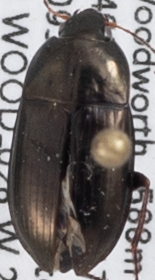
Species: Amara littoralis
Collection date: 2021-06-09
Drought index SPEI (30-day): -2.09
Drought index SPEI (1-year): -2.09
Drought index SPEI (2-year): -0.32